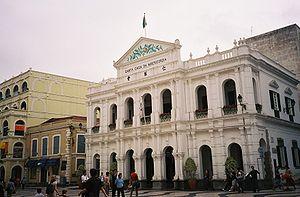
Le centre historique de Macao est un ensemble d'une vingtaine de lieux qui témoignent de la convivialité et de la fusion entre les cultures chinoise et occidentale à Macao, ancienne colonie portugaise. Il représente le legs architectural de la ville, et comprend aussi bien des monuments, tels que églises et temples, que les zones urbaines, les places et certaines rues.